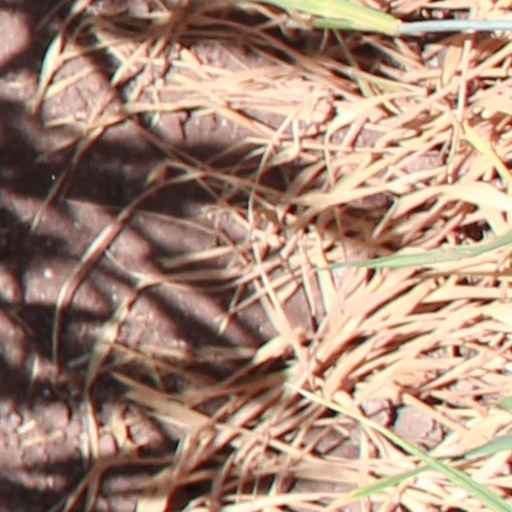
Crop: wheat